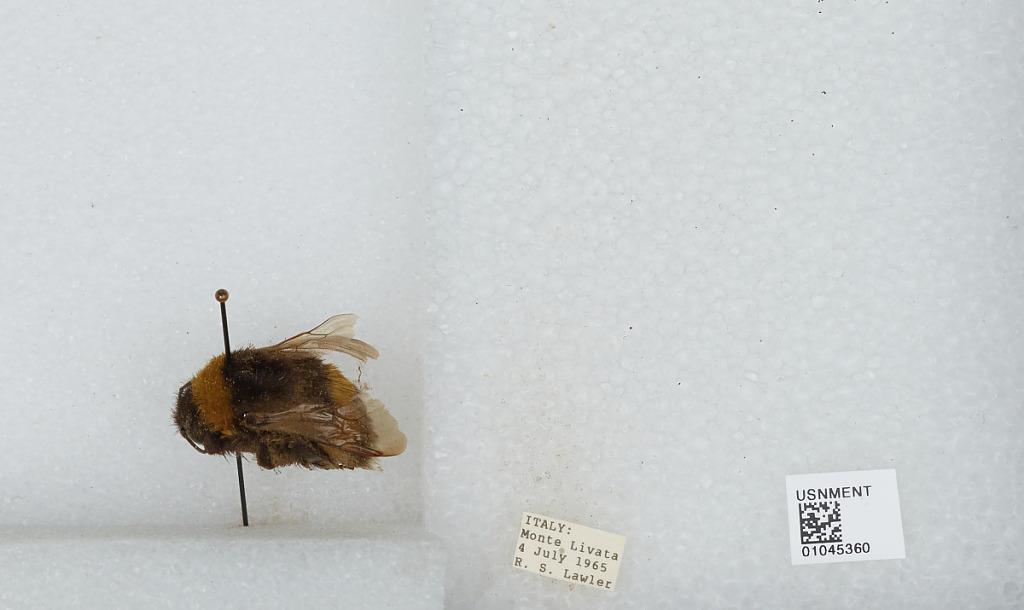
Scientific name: Bombus sp.
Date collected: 1965-7-4
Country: Italy
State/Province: Latium
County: Rome
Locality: Monte Livata